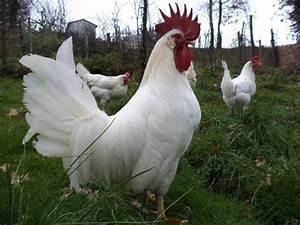
chicken